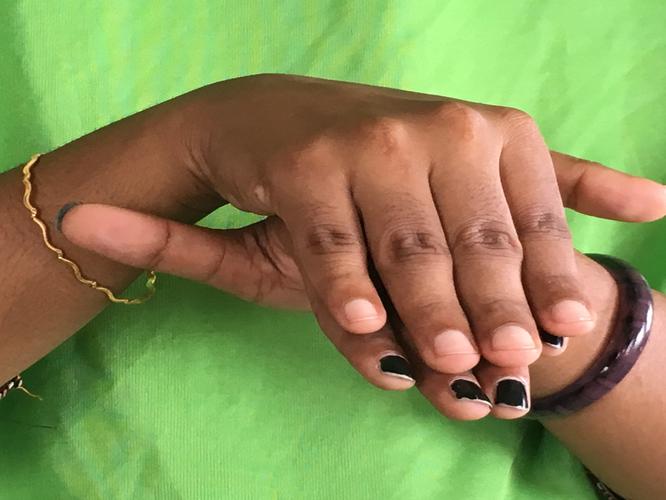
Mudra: Matsya
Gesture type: double_hand